Bob the Drag Queen

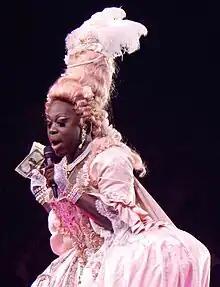
Bob the Drag Queen in 2023

Christopher Delamar Caldwell (born June 22, 1986), also known by his stage name Caldwell Tidicue and better known by his drag name Bob the Drag Queen, is an American drag queen, comedian, actor, activist, musician, author, and reality television personality. He is best known for winning the eighth season of "RuPaul's Drag Race". As of 2020, he has more than one million followers on Instagram and was the first Black "Drag Race" queen to reach the milestone. After "Drag Race", he pursued acting, appearing in television shows such as "High Maintenance" (2016), "Tales of the City" (2019), and "A Black Lady Sketch Show" (2019). In 2020, he began co-hosting "We're Here" on HBO alongside fellow "Drag Race" contestants Eureka O'Hara and Shangela.